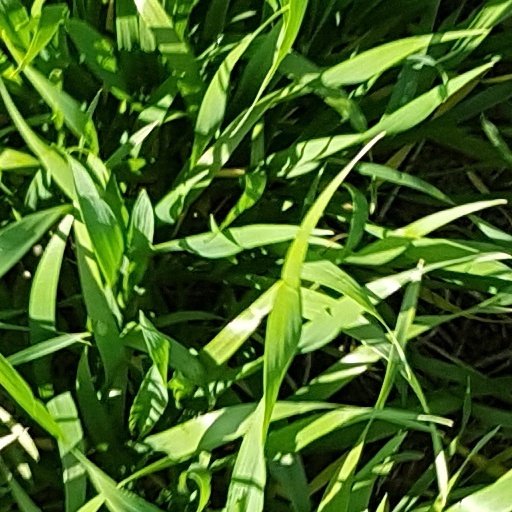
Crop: wheat